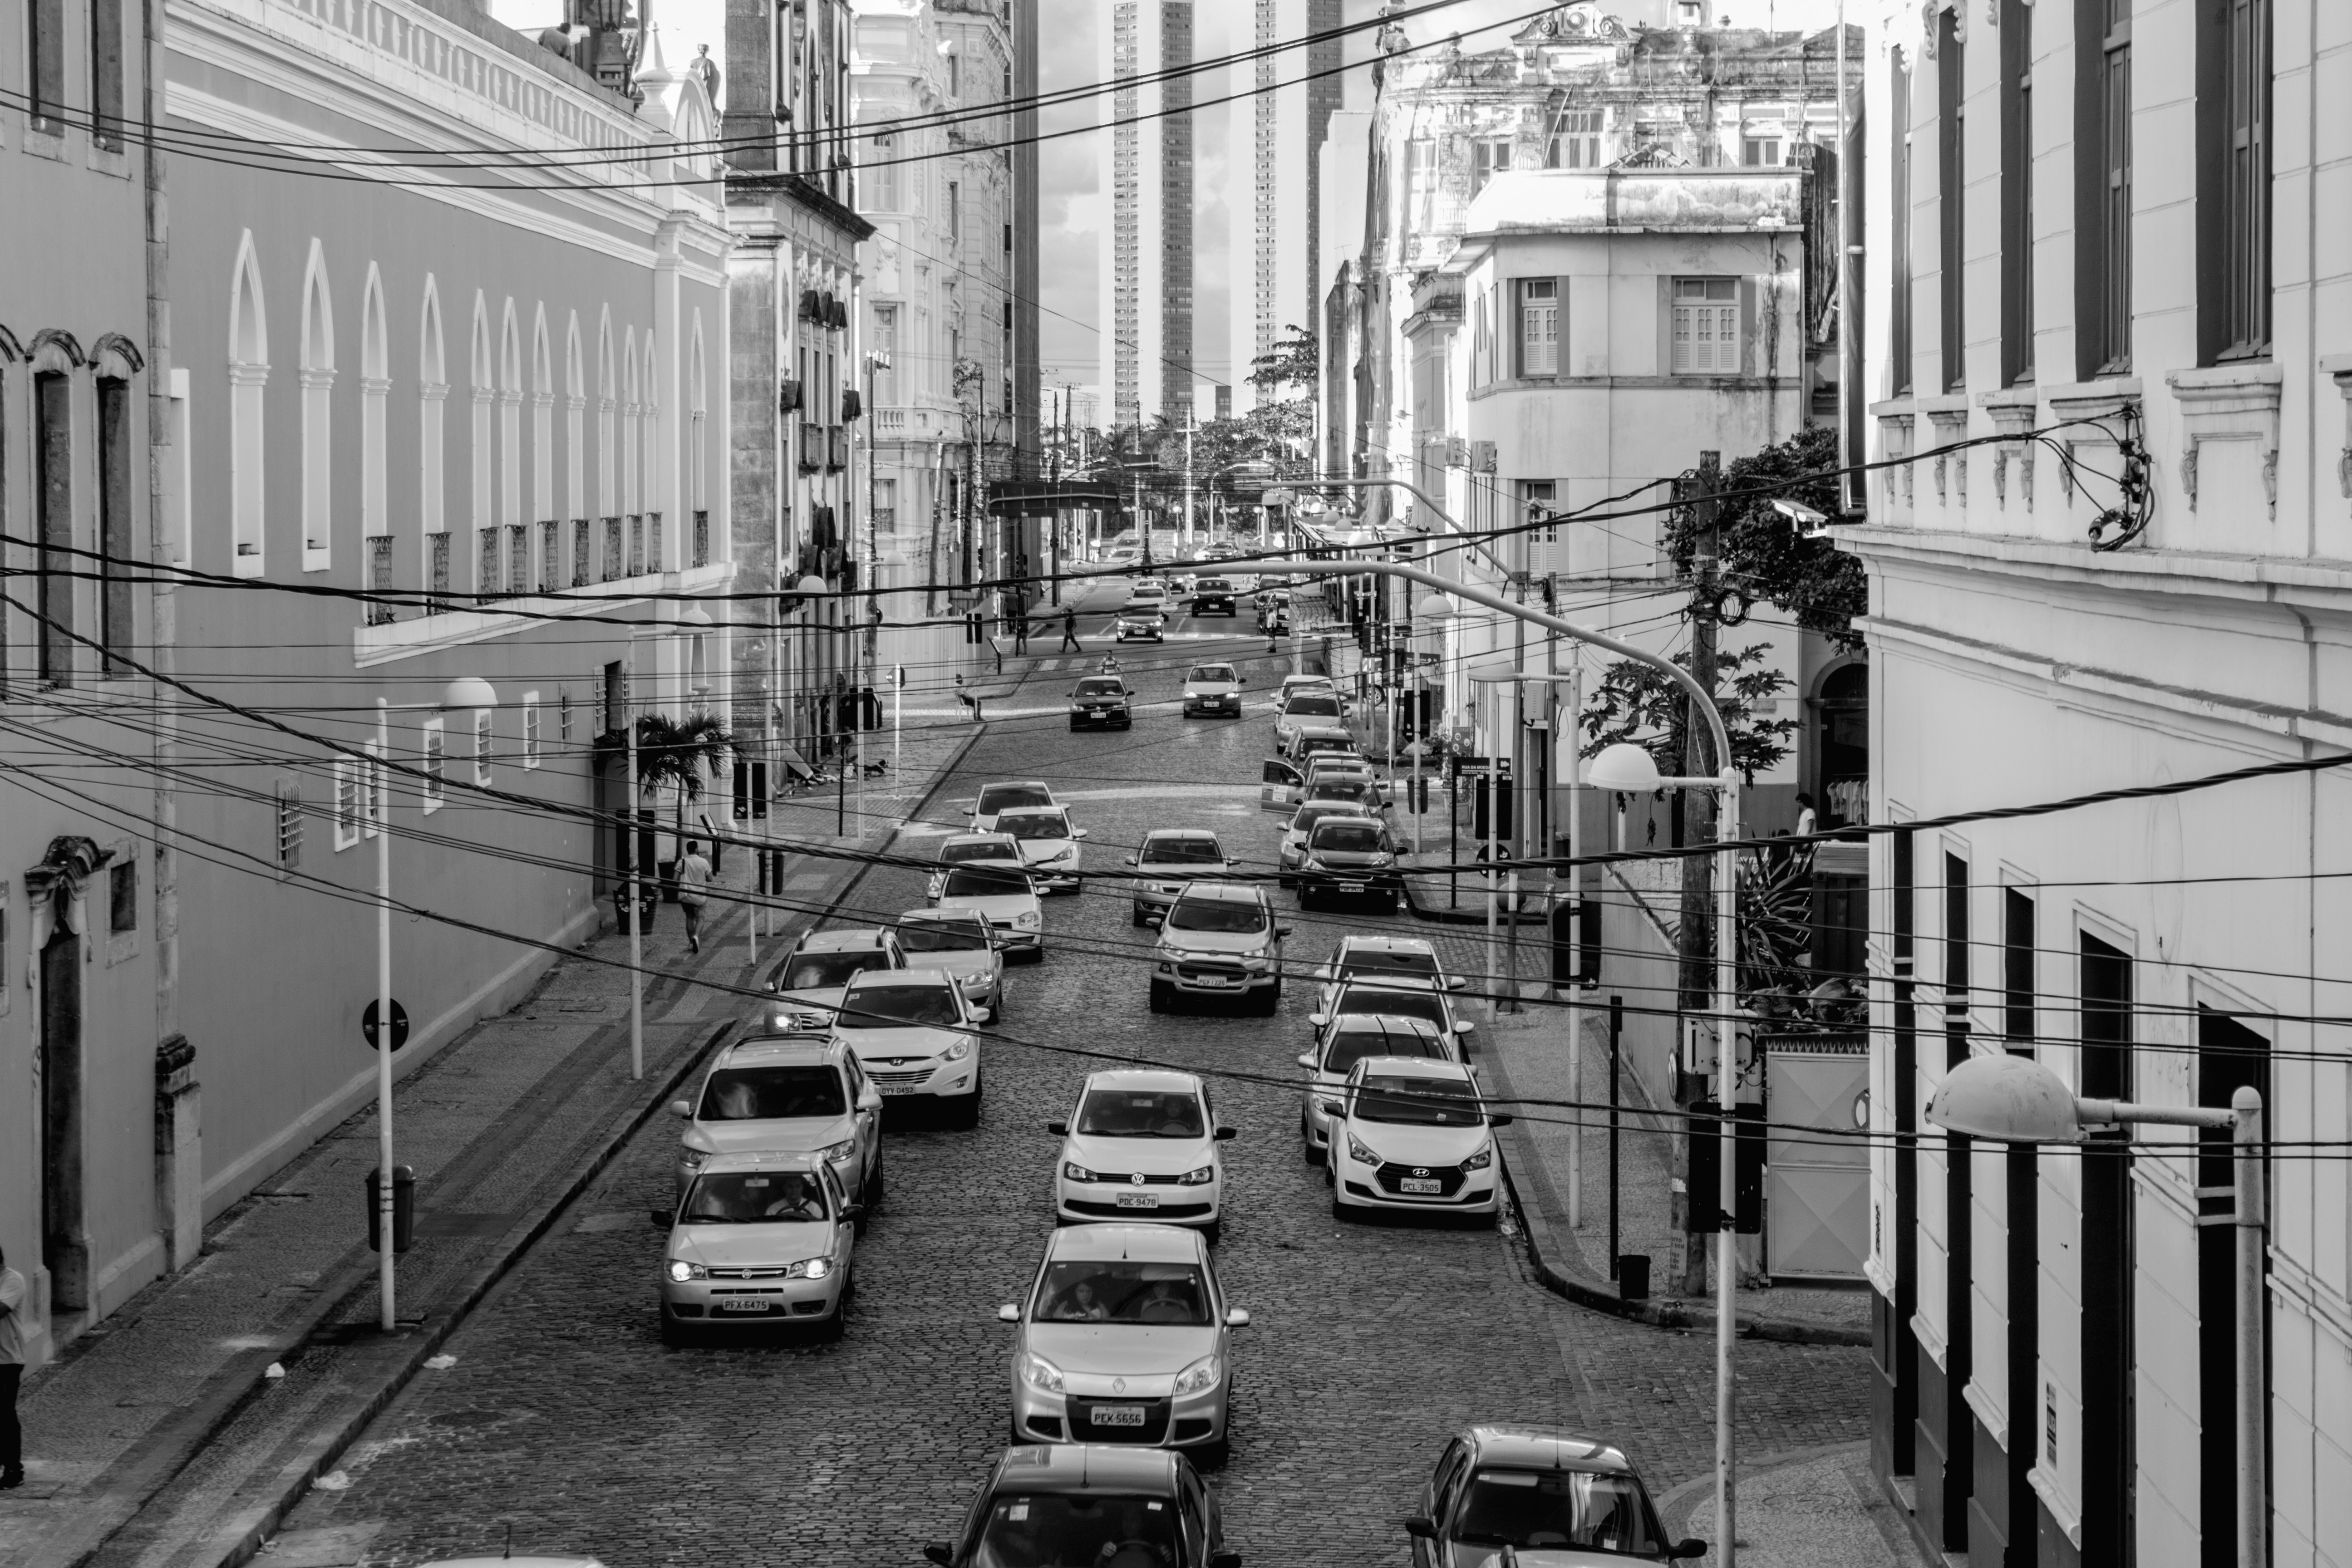
white, urban area, street, metropolis, black and white, transport, monochrome, neighbourhood, town, mode of transport, building, architecture, city, infrastructure, metropolitan area, road, alley, vehicle, thoroughfare, photography, downtown, traffic, style, car